Syrian Air

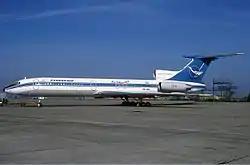
Tupolev Tu-154, acquired in the mid-1980s from the Soviets (1984)

The Boeing 727s supplemented the Caravelles throughout the network, while the Boeing 747SPs were used on high-load international routes (Munich, Paris, London, the Persian Gulf region, Karachi and Delhi). Demand was particularly high on these routes in 1976, especially following the repeated closures of the Beirut International Airport, and the increasing number of passengers using Damascus International Airport for travel to and from neighboring and war-stricken Lebanon. A record 480,000 passengers were carried by the airline in 1976.